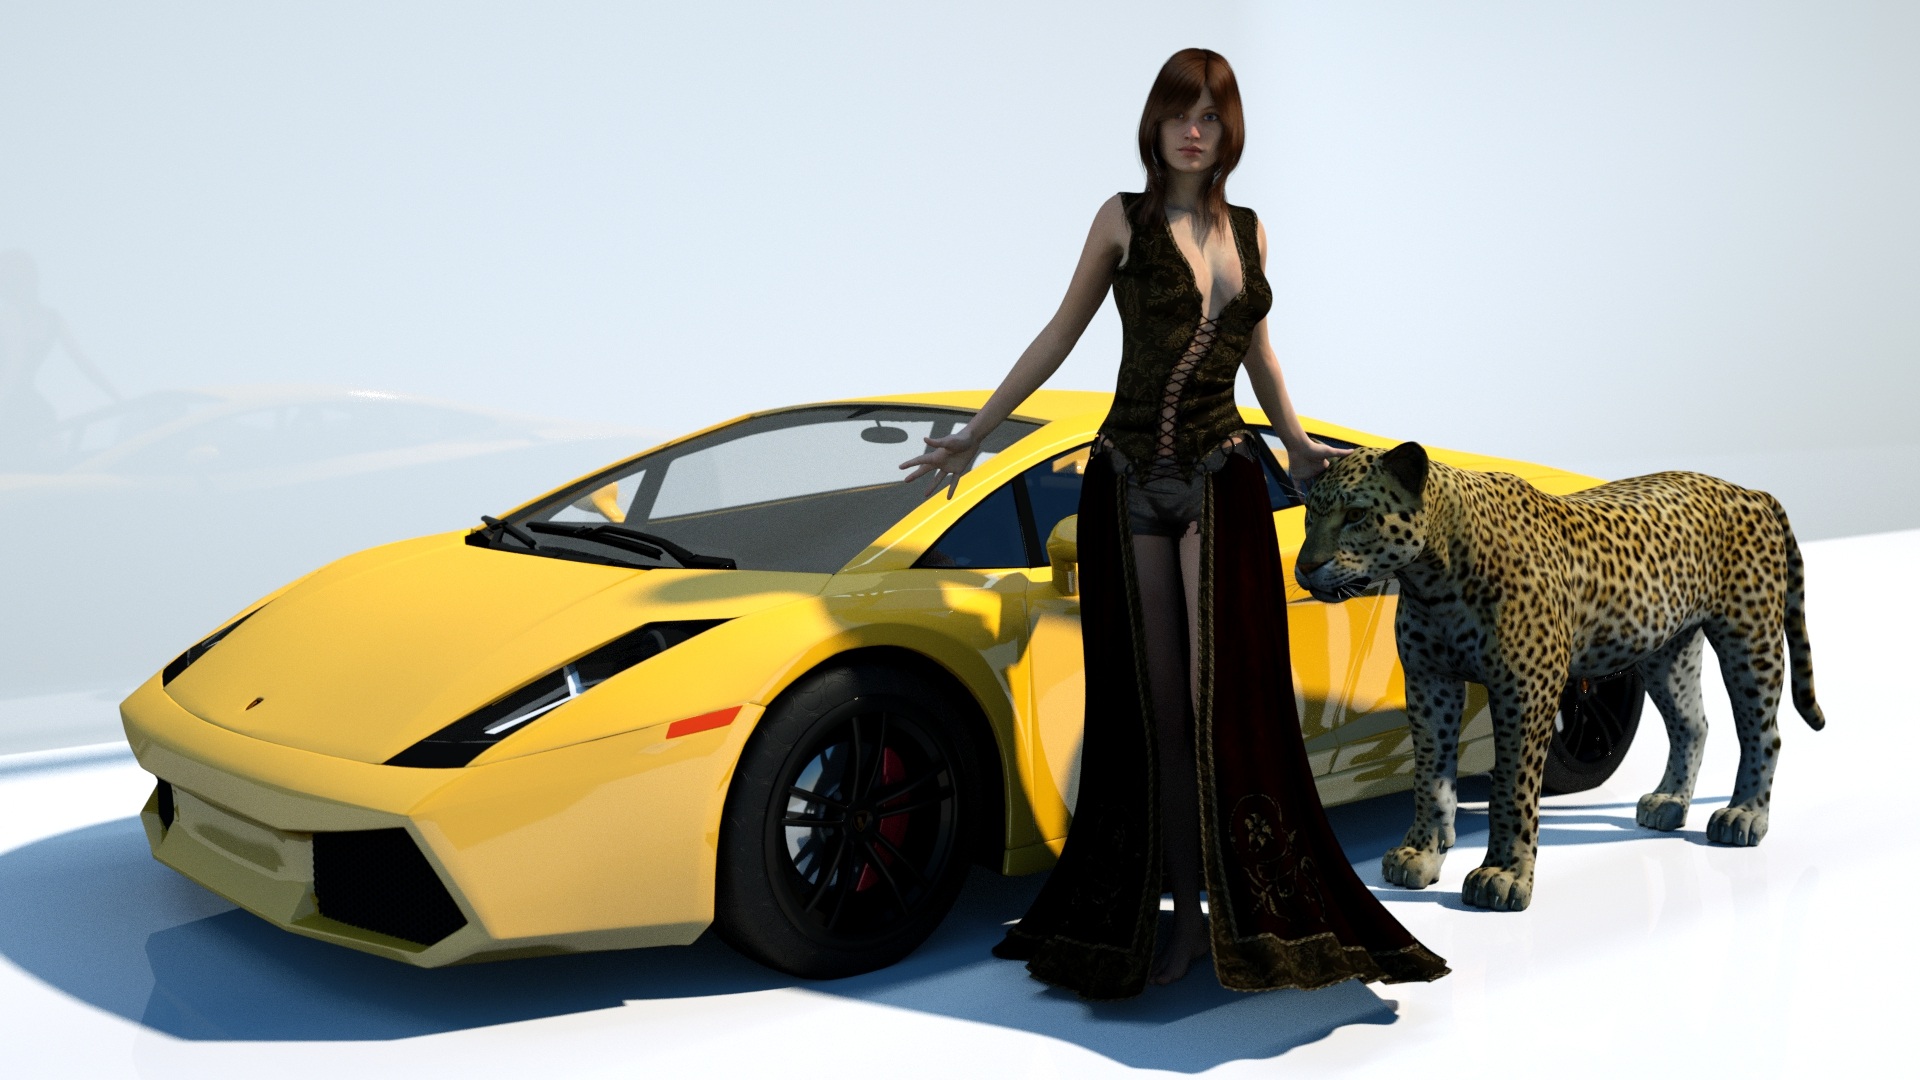
woman, car, model, vehicle, yellow, leopard, sports car, cheetah, colour, supercar, sexy, lamborghini, model car, land vehicle, 3d computer art, automobile make, automotive design, luxury vehicle, lamborghini gallardo